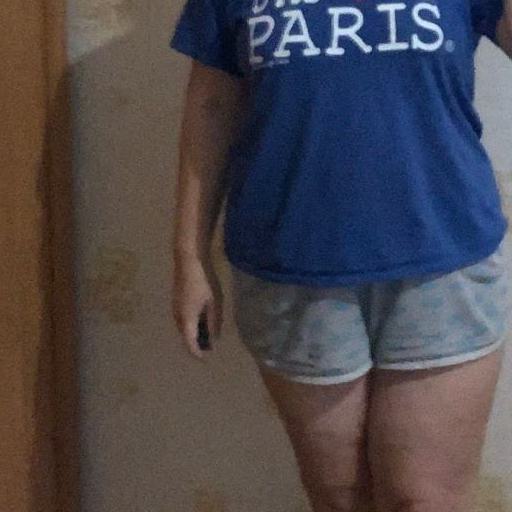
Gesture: no_gesture